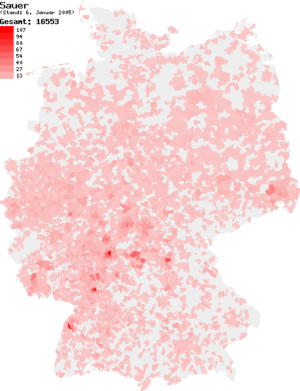
Sauer est un mot allemand qui peut vouloir dire acide.